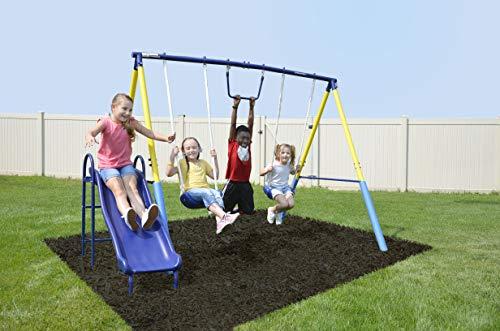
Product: Sportspower My First Metal Swing Set with Slide
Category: Toys & Games | Sports & Outdoor Play | Play Sets & Playground Equipment | Play & Swing Sets
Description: OUTDOOR FUN: Kids outdoor play set with 2 swing seats, 1 trapeze, and 1 slide for up to 4 children at once.
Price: $89.00
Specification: ProductDimensions:89x89x74inches|ItemWeight:60pounds|ShippingWeight:67pounds(Viewshippingratesandpolicies)|ASIN:B01N9CPPW3|Californiaresidents:ClickhereforProposition65warning|Itemmodelnumber:MSC-4070-BM|Manufacturerrecommendedage:24months-11years